Can collecting

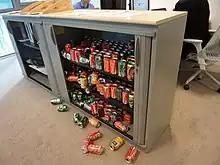
A soda cans collection

Sometimes, supermarkets and petrol companies have used cans as ways to advertise; these types of cans are also sought after by can collectors.